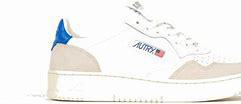
Brand: Autry
Model: Action Shoes Autry Action Medalist 1 Mid